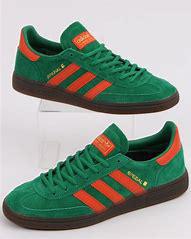
Brand: Adidas
Model: Handball Spezial